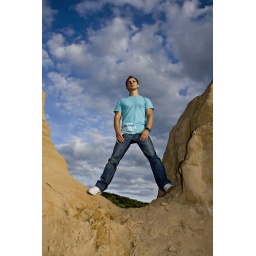
me standing in the sand pit..